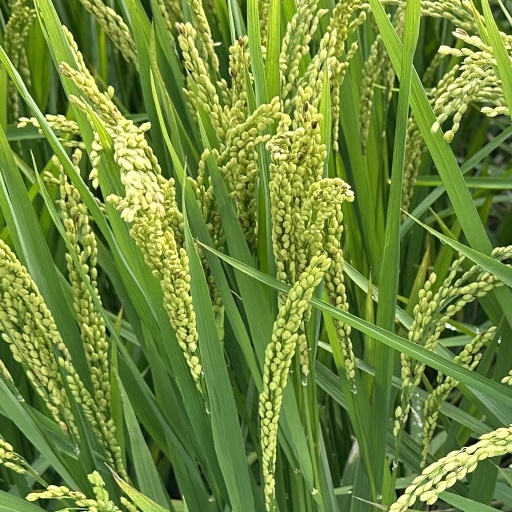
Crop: rice